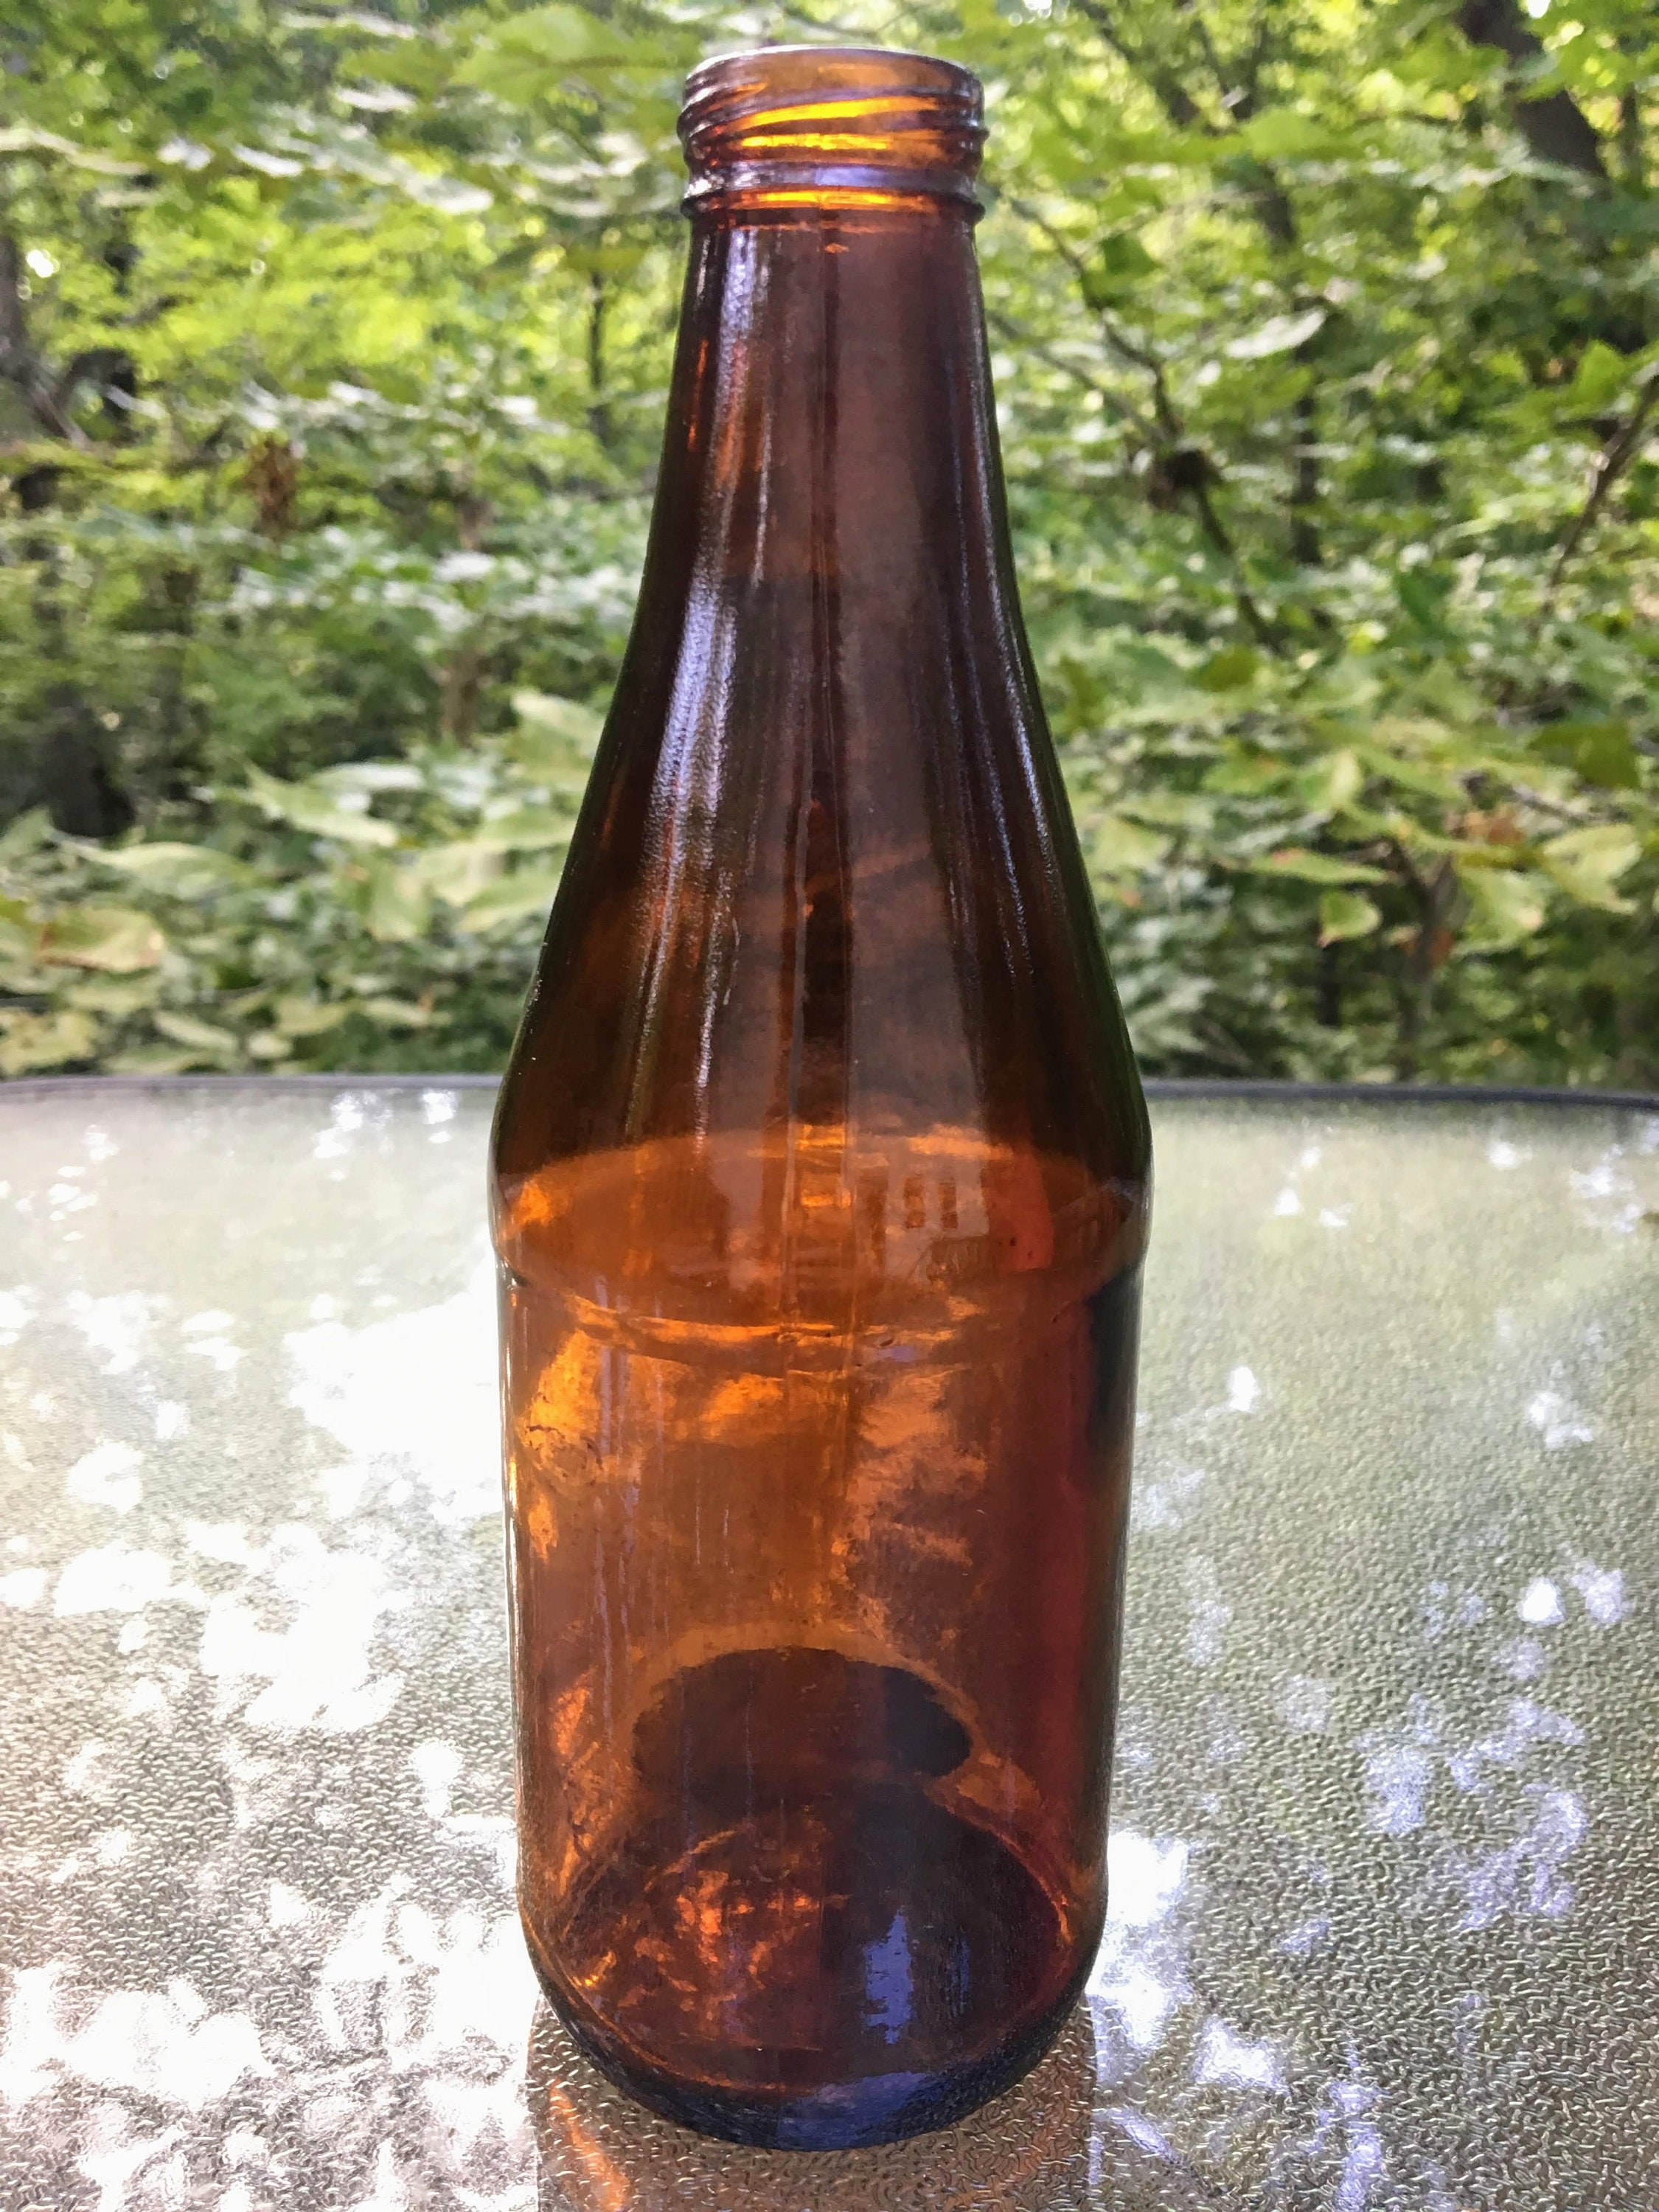
Waste category: glass